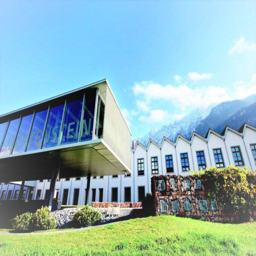
University of Liechtenstein